Hitler Youth Badge

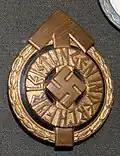
Leader's Gold Sports Badge

In addition to the Hitler Youth Badge, a number of other awards were instituted, both for proficiency and for notable contributions to the Hitler Youth.